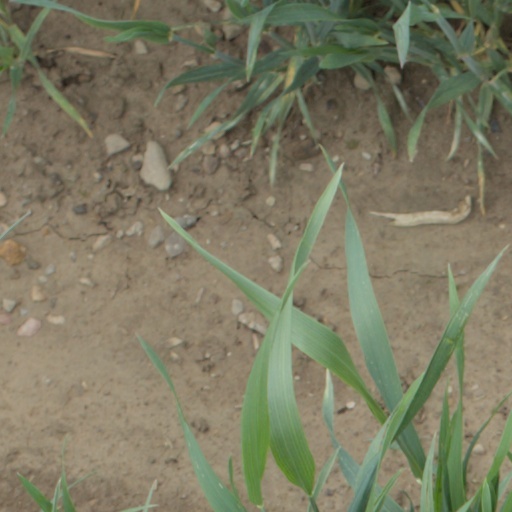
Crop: wheat